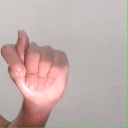
अक्षर: ट